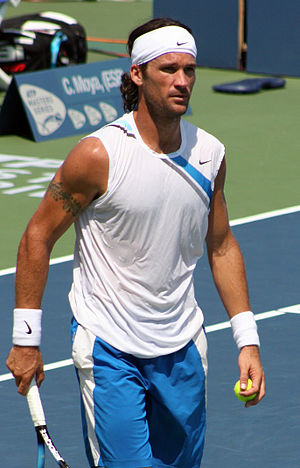
Carlos Moyá
Carlos Moyà Llompart er en spansk tennisspiller. Han var rangeret som nr. 1 i verden i 1999.